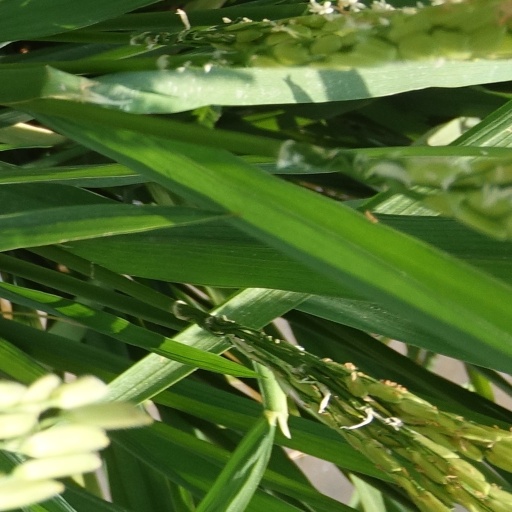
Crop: rice